Howard Levy

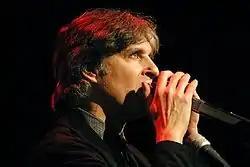
Howard Levy in concert

Howard Levy (born July 31, 1951) is an American musician. A keyboardist and virtuoso harmonica player, he "has been realistically presented as one of the most important and radical harmonica innovators of the twentieth century."